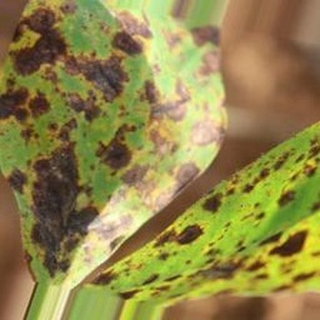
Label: groundnut_late_leaf_spot